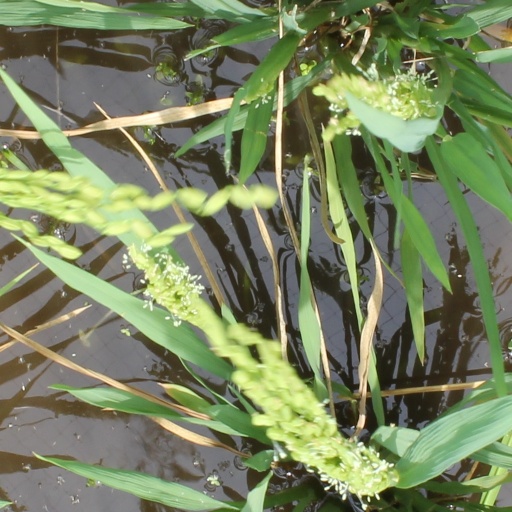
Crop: rice